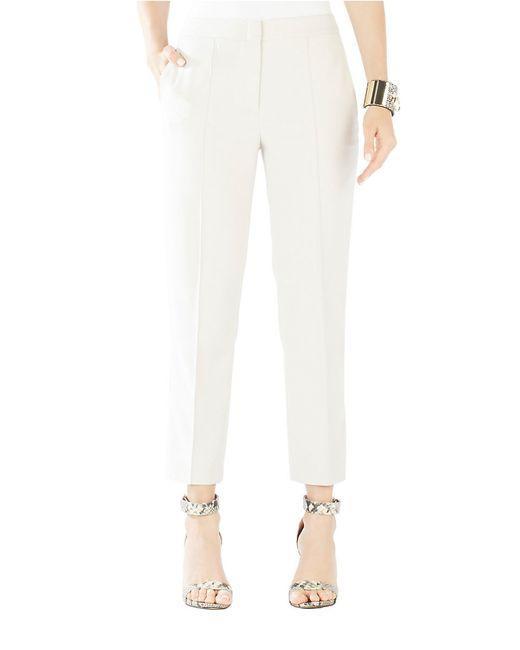
Weiße Farbe und schlichte Damenstoffhose